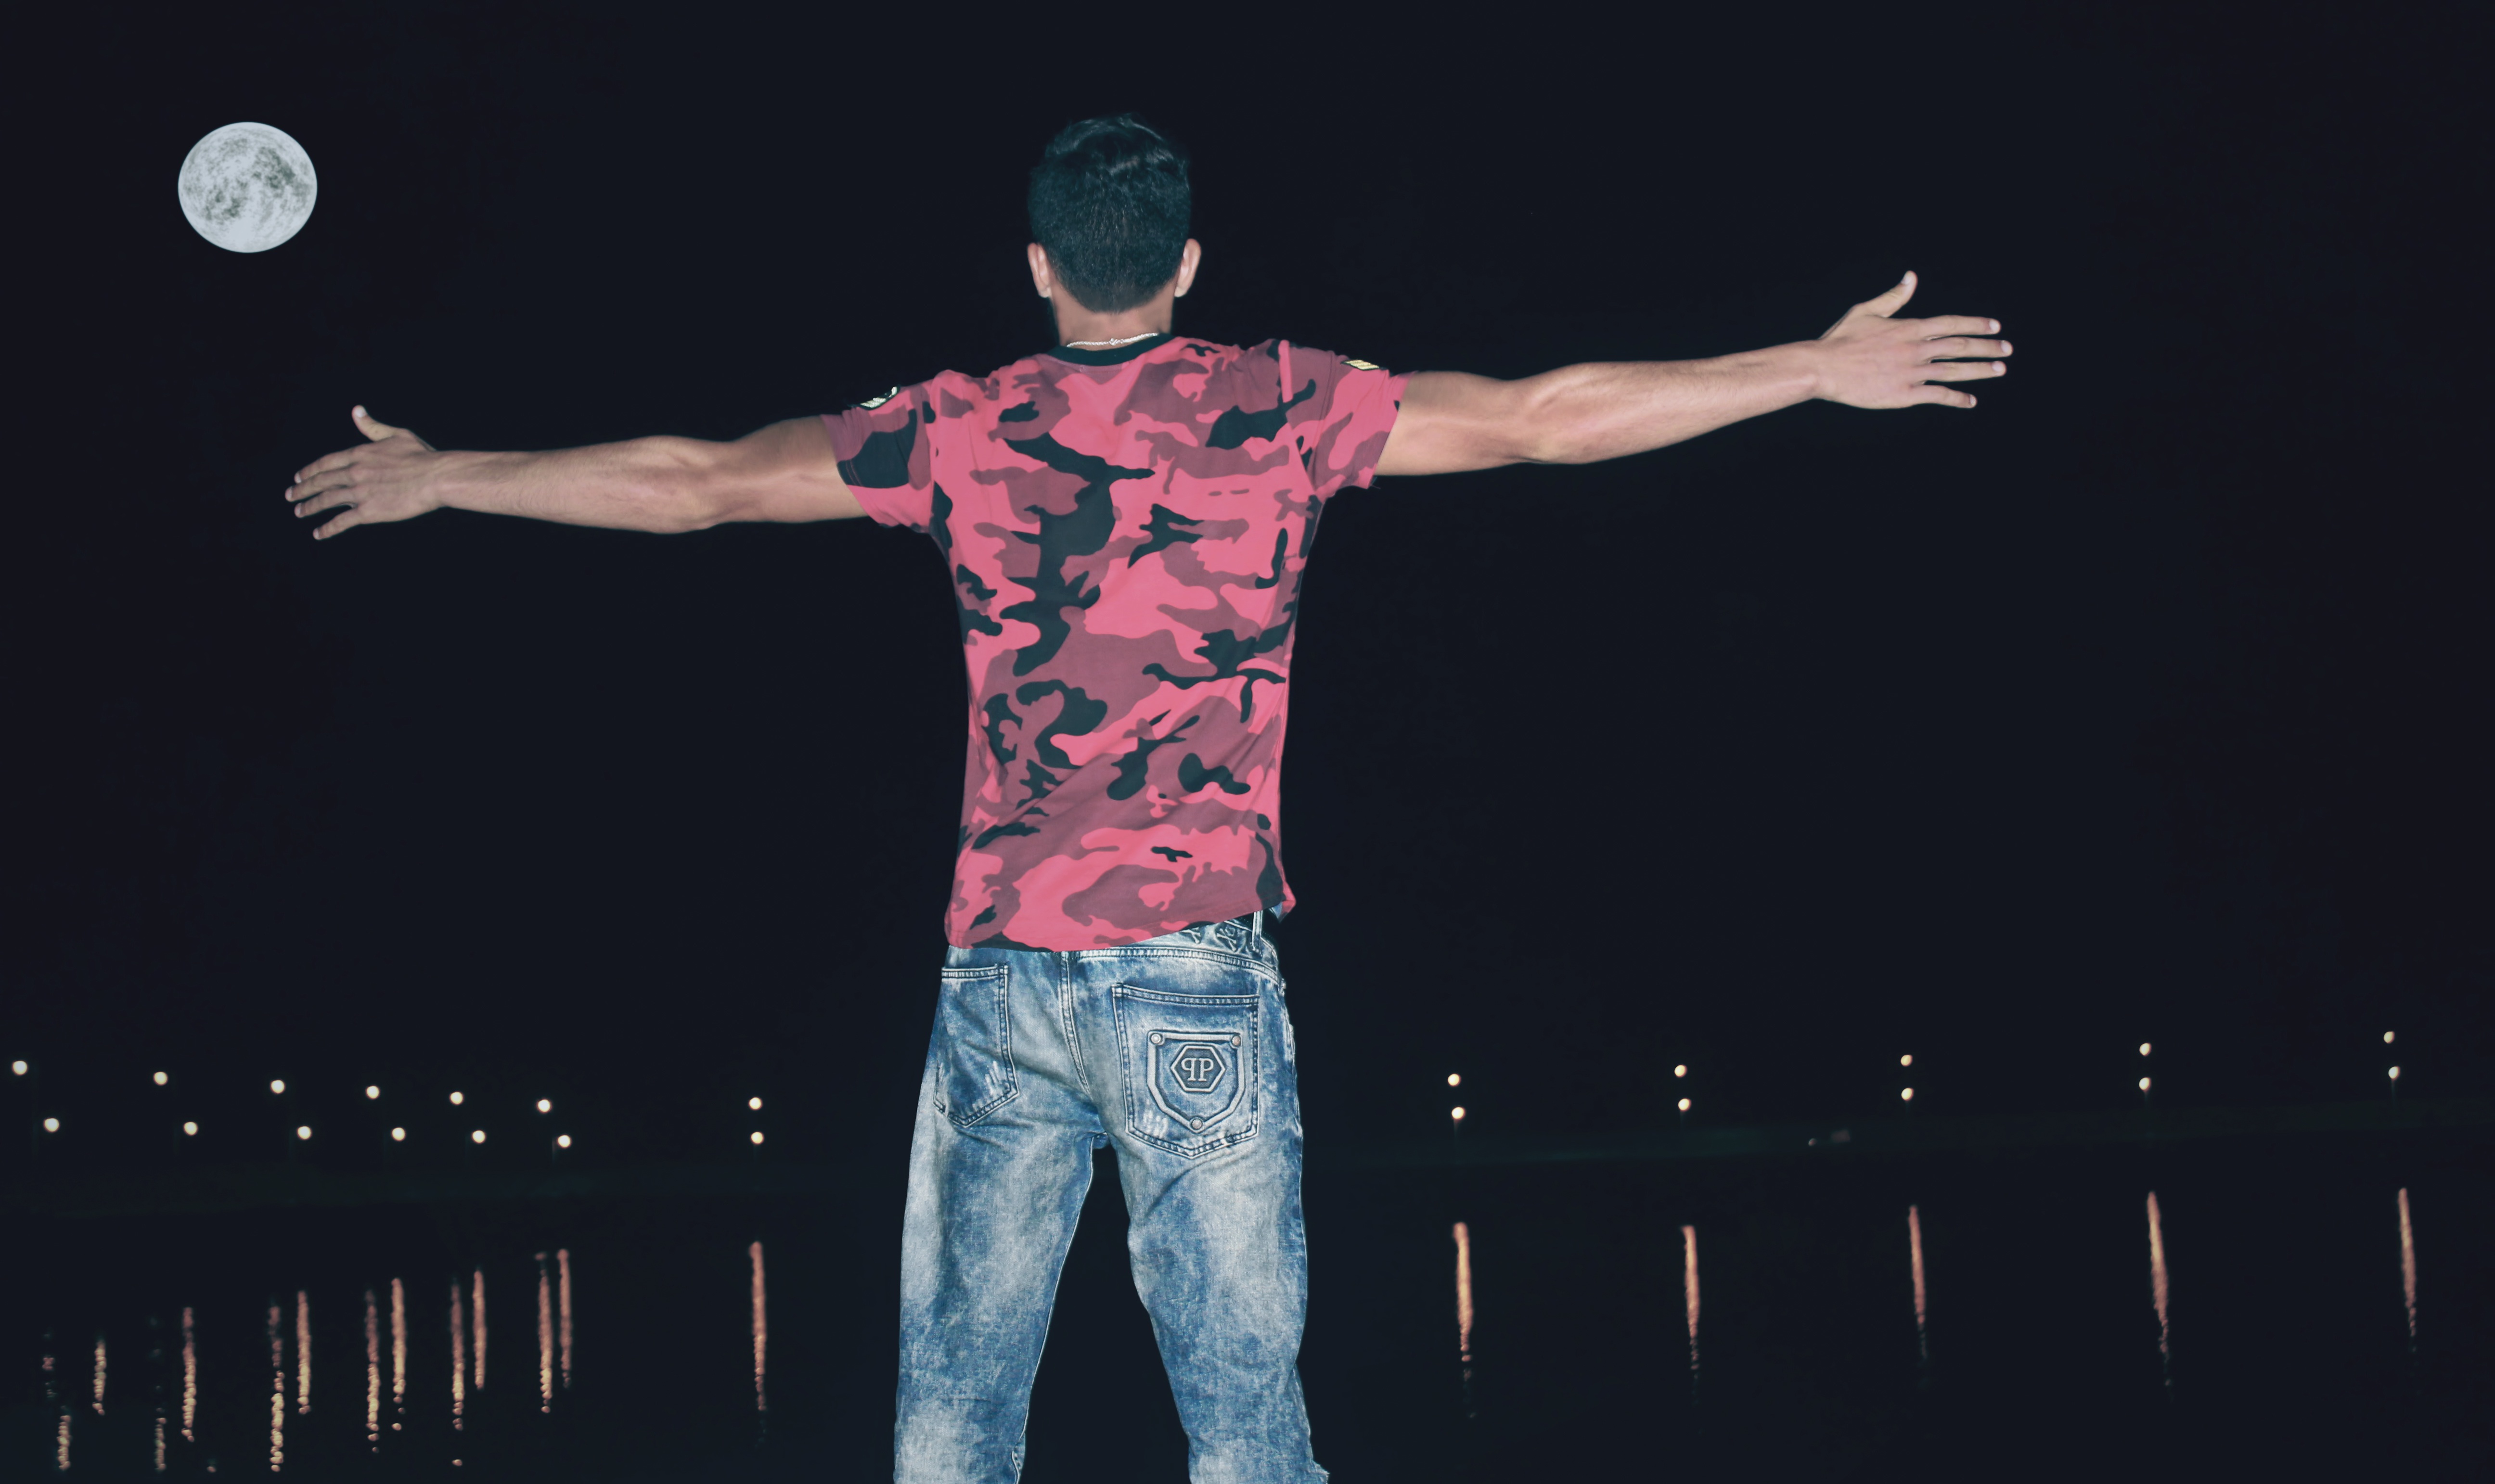
dance, performance art, stage, sports, performance, event, entertainment, performing arts, choreography, musical theatre, modern dance, concert dance